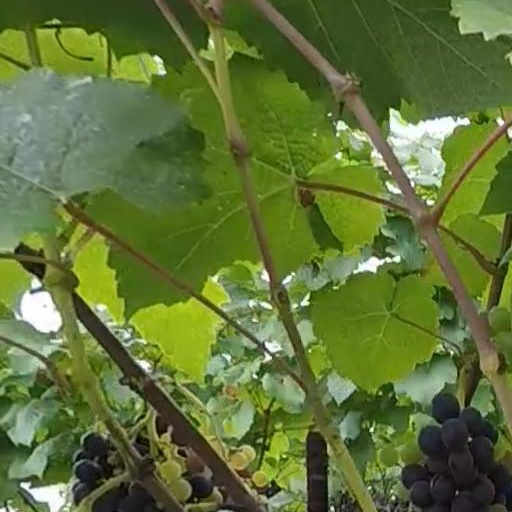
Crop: grape